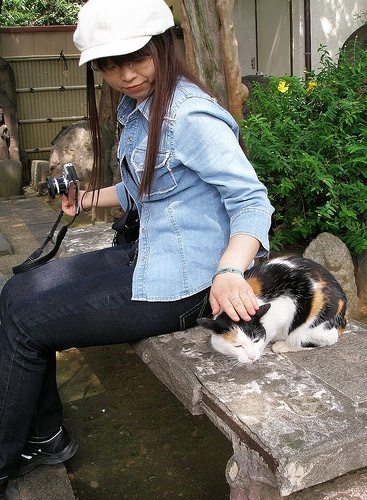
A woman sitting on top of a stone bench with a cat.
An Asian girl with a camera petting a calico cat.
There is a woman petting a cat outside.
a person sitting on a bench near a cat
A woman sits on a stone bench and pets a sleeping cat.